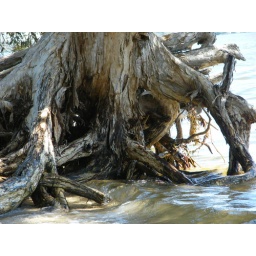
Paper bark tree in salt water over at bribie island, Qld